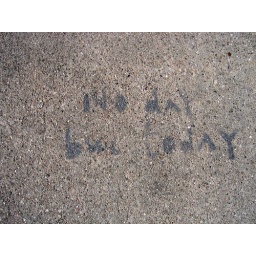
No day but today. On a sidewalk along the lake front in Lake Geneva, WI